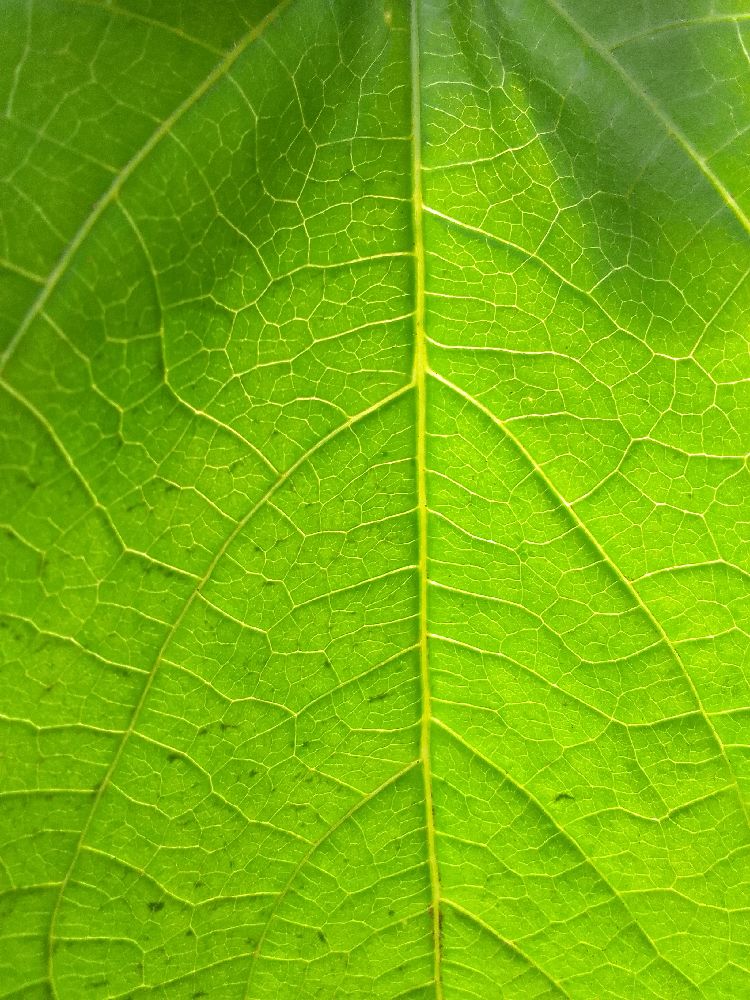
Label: healthy